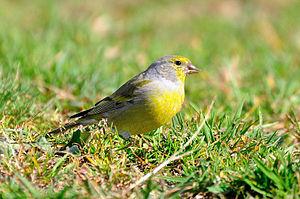
venturon montagnard